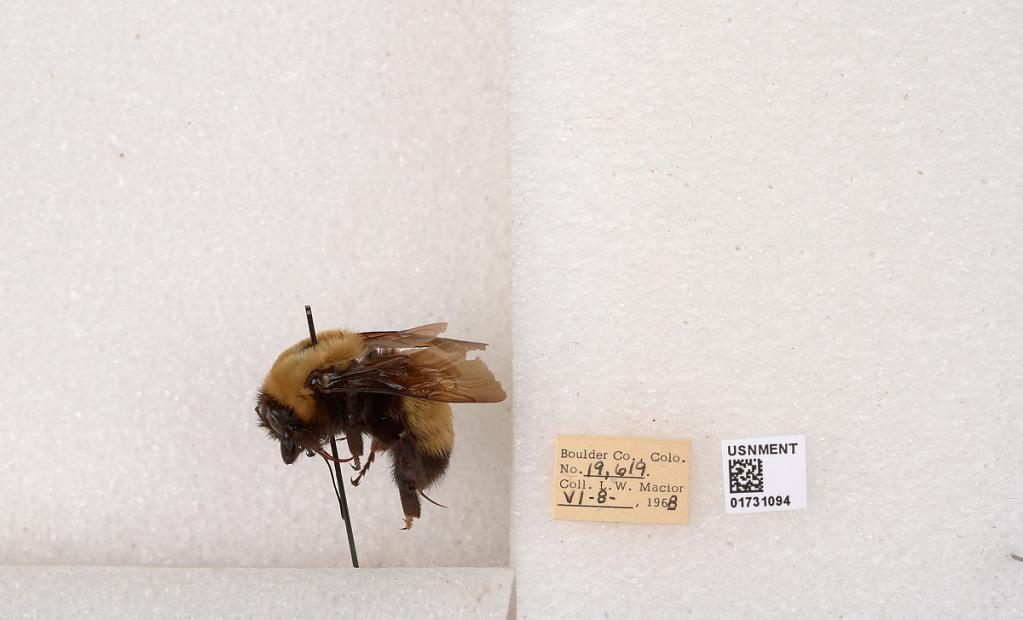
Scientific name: Bombus (Bombus) nevadensis Cresson
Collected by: L. Macior
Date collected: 1968-6-8
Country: United States
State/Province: Colorado
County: Boulder
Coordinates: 40.0925, -105.358